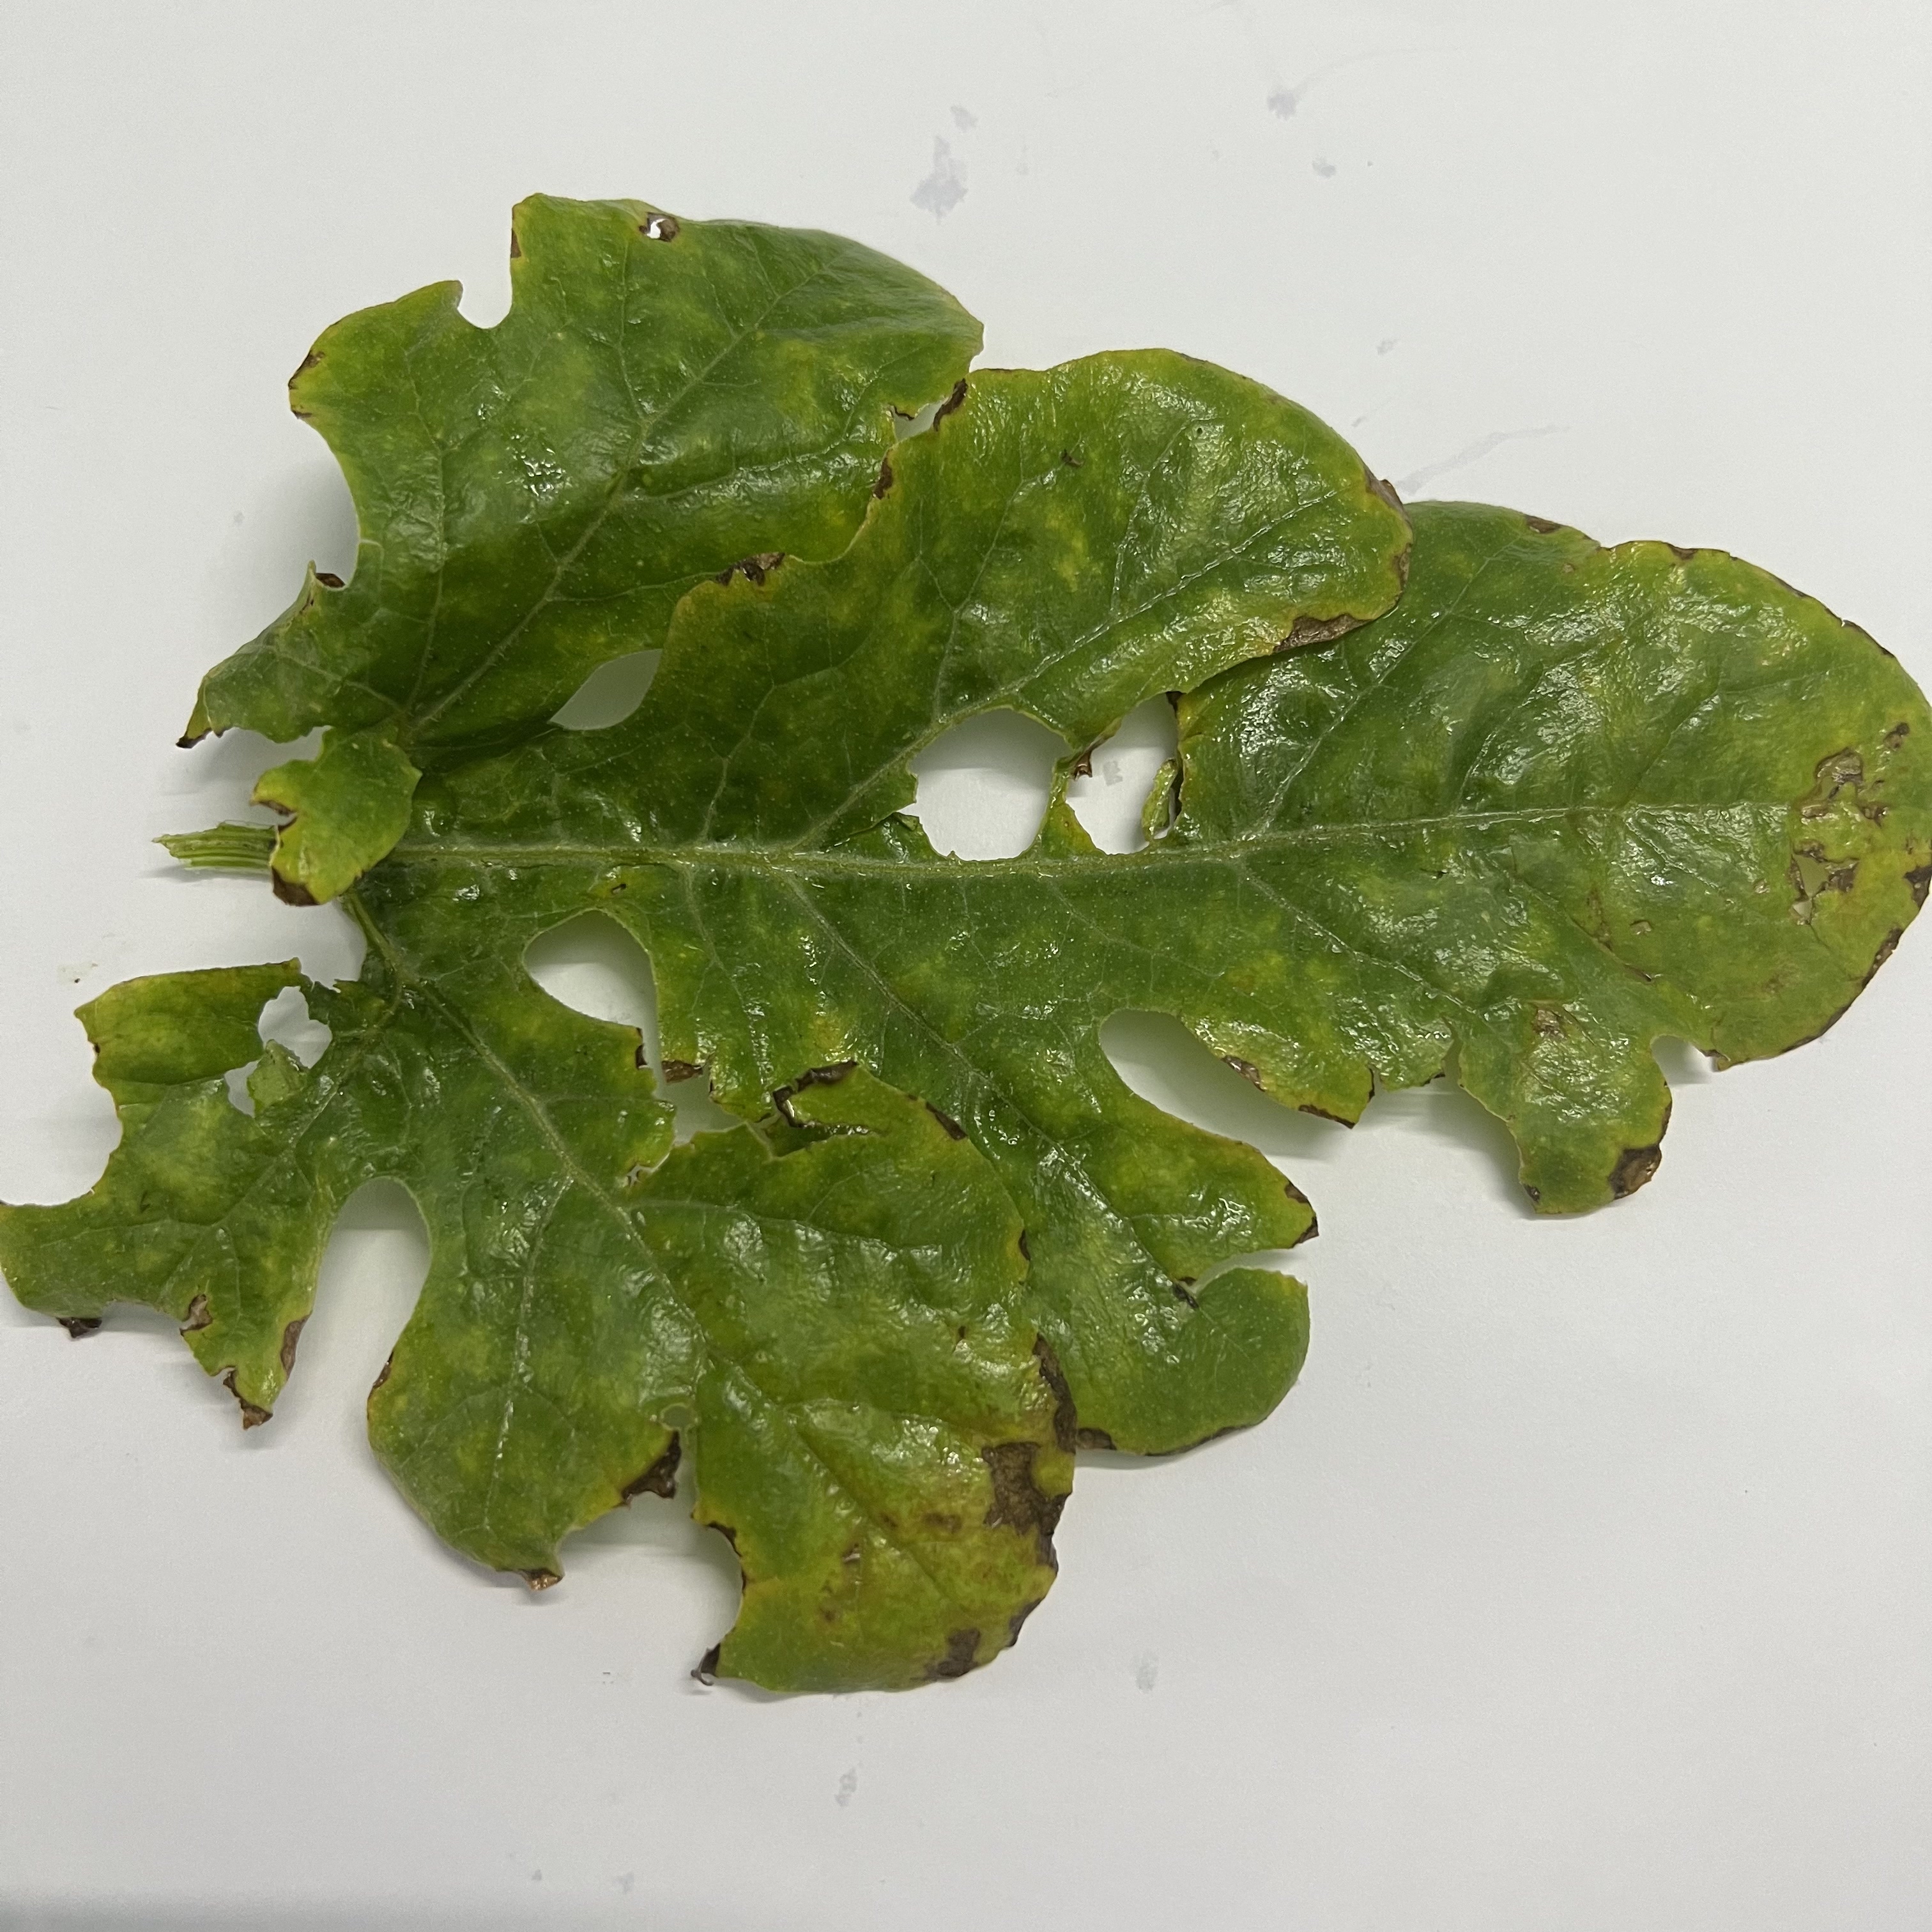
Label: Downy_Mildew